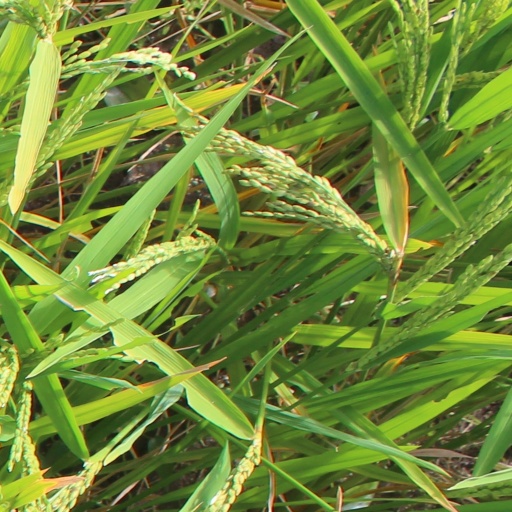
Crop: rice